Mohican River

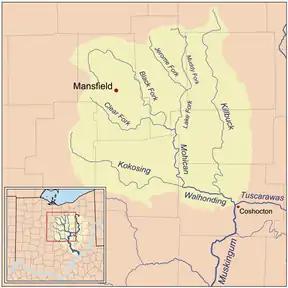
Map of the Walhonding watershed showing the Mohican River and its tributaries

The Mohican River is a principal tributary of the Walhonding River, about long, in north-central Ohio in the United States. Via the Walhonding, Muskingum and Ohio Rivers, it is part of the watershed of the Mississippi River, draining an area of .